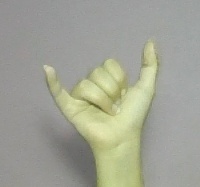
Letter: ya